Davey Havok

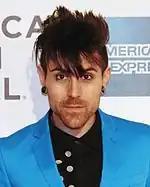

Havok and Jeffree Star modeled for Tarina Tarantino's jewelry line, Tokyo Hardcore in 2007. Havok was a presenter at the Mélange Fashion Show on August 6, 2011 in San Francisco. He was featured in the June 2012 issue of "VAR Magazine" and in "Herring & Herring: Framed" in 2014.